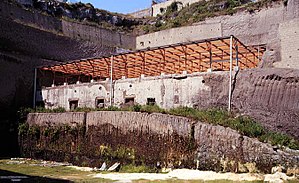
Papyrussernes Villa
Papyrusernes Villa
Papyrusernes Villa i Herculaneum var et af de største private biblioteker i det tidlige romerske kejserrige. Man antog, at det var blevet ødelagt under Vesuvs udbrud, men det blev genfundet i 1752, hvor indholdet i biblioteket var forkullet. Ved brug af moderne teknologi er skriftrullerne for tiden ved at blive rullet forsigtigt ud, og skriften bliver læst.